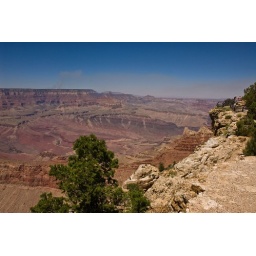
Arizona's Grand Canyon. The smoky column rising just left of center was a forest fire in Nevada.